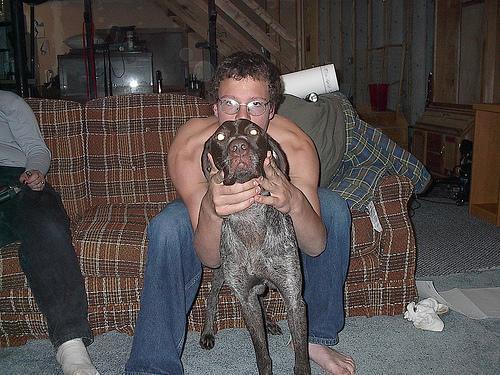
German_short-haired_pointer